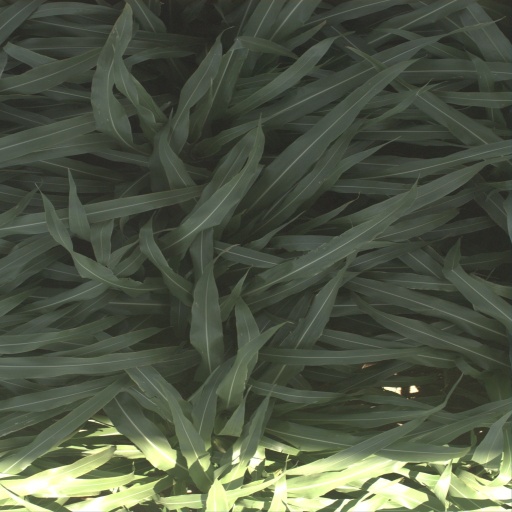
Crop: sorghum